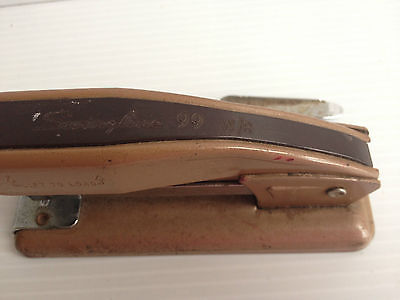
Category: stapler